Cuttack

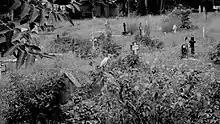
Gorakabar Anglican Cemetery

Shri Ramachandra Bhanj Medical College (SCB), the largest medical college of the state is located in Cuttack. The S.C.B. Medical College also has a dental wing which offers bachelor's degree in dental sciences. Acharya Harihar Regional Cancer Centre (AHRCC), the only one of its kind in Eastern India, carries out high-end research and treatment in cancer. The Regional Spinal Injury Centre (RSIC) is also situated in the S.C.B. Medical College Campus. RSIC is an autonomous organisation under the administrative and financial control of Department of Health & Family Welfare, Government of Odisha and is headed by the director of the RSIC which provides rehabilitation measures to persons with disabilities especially spinal injury.